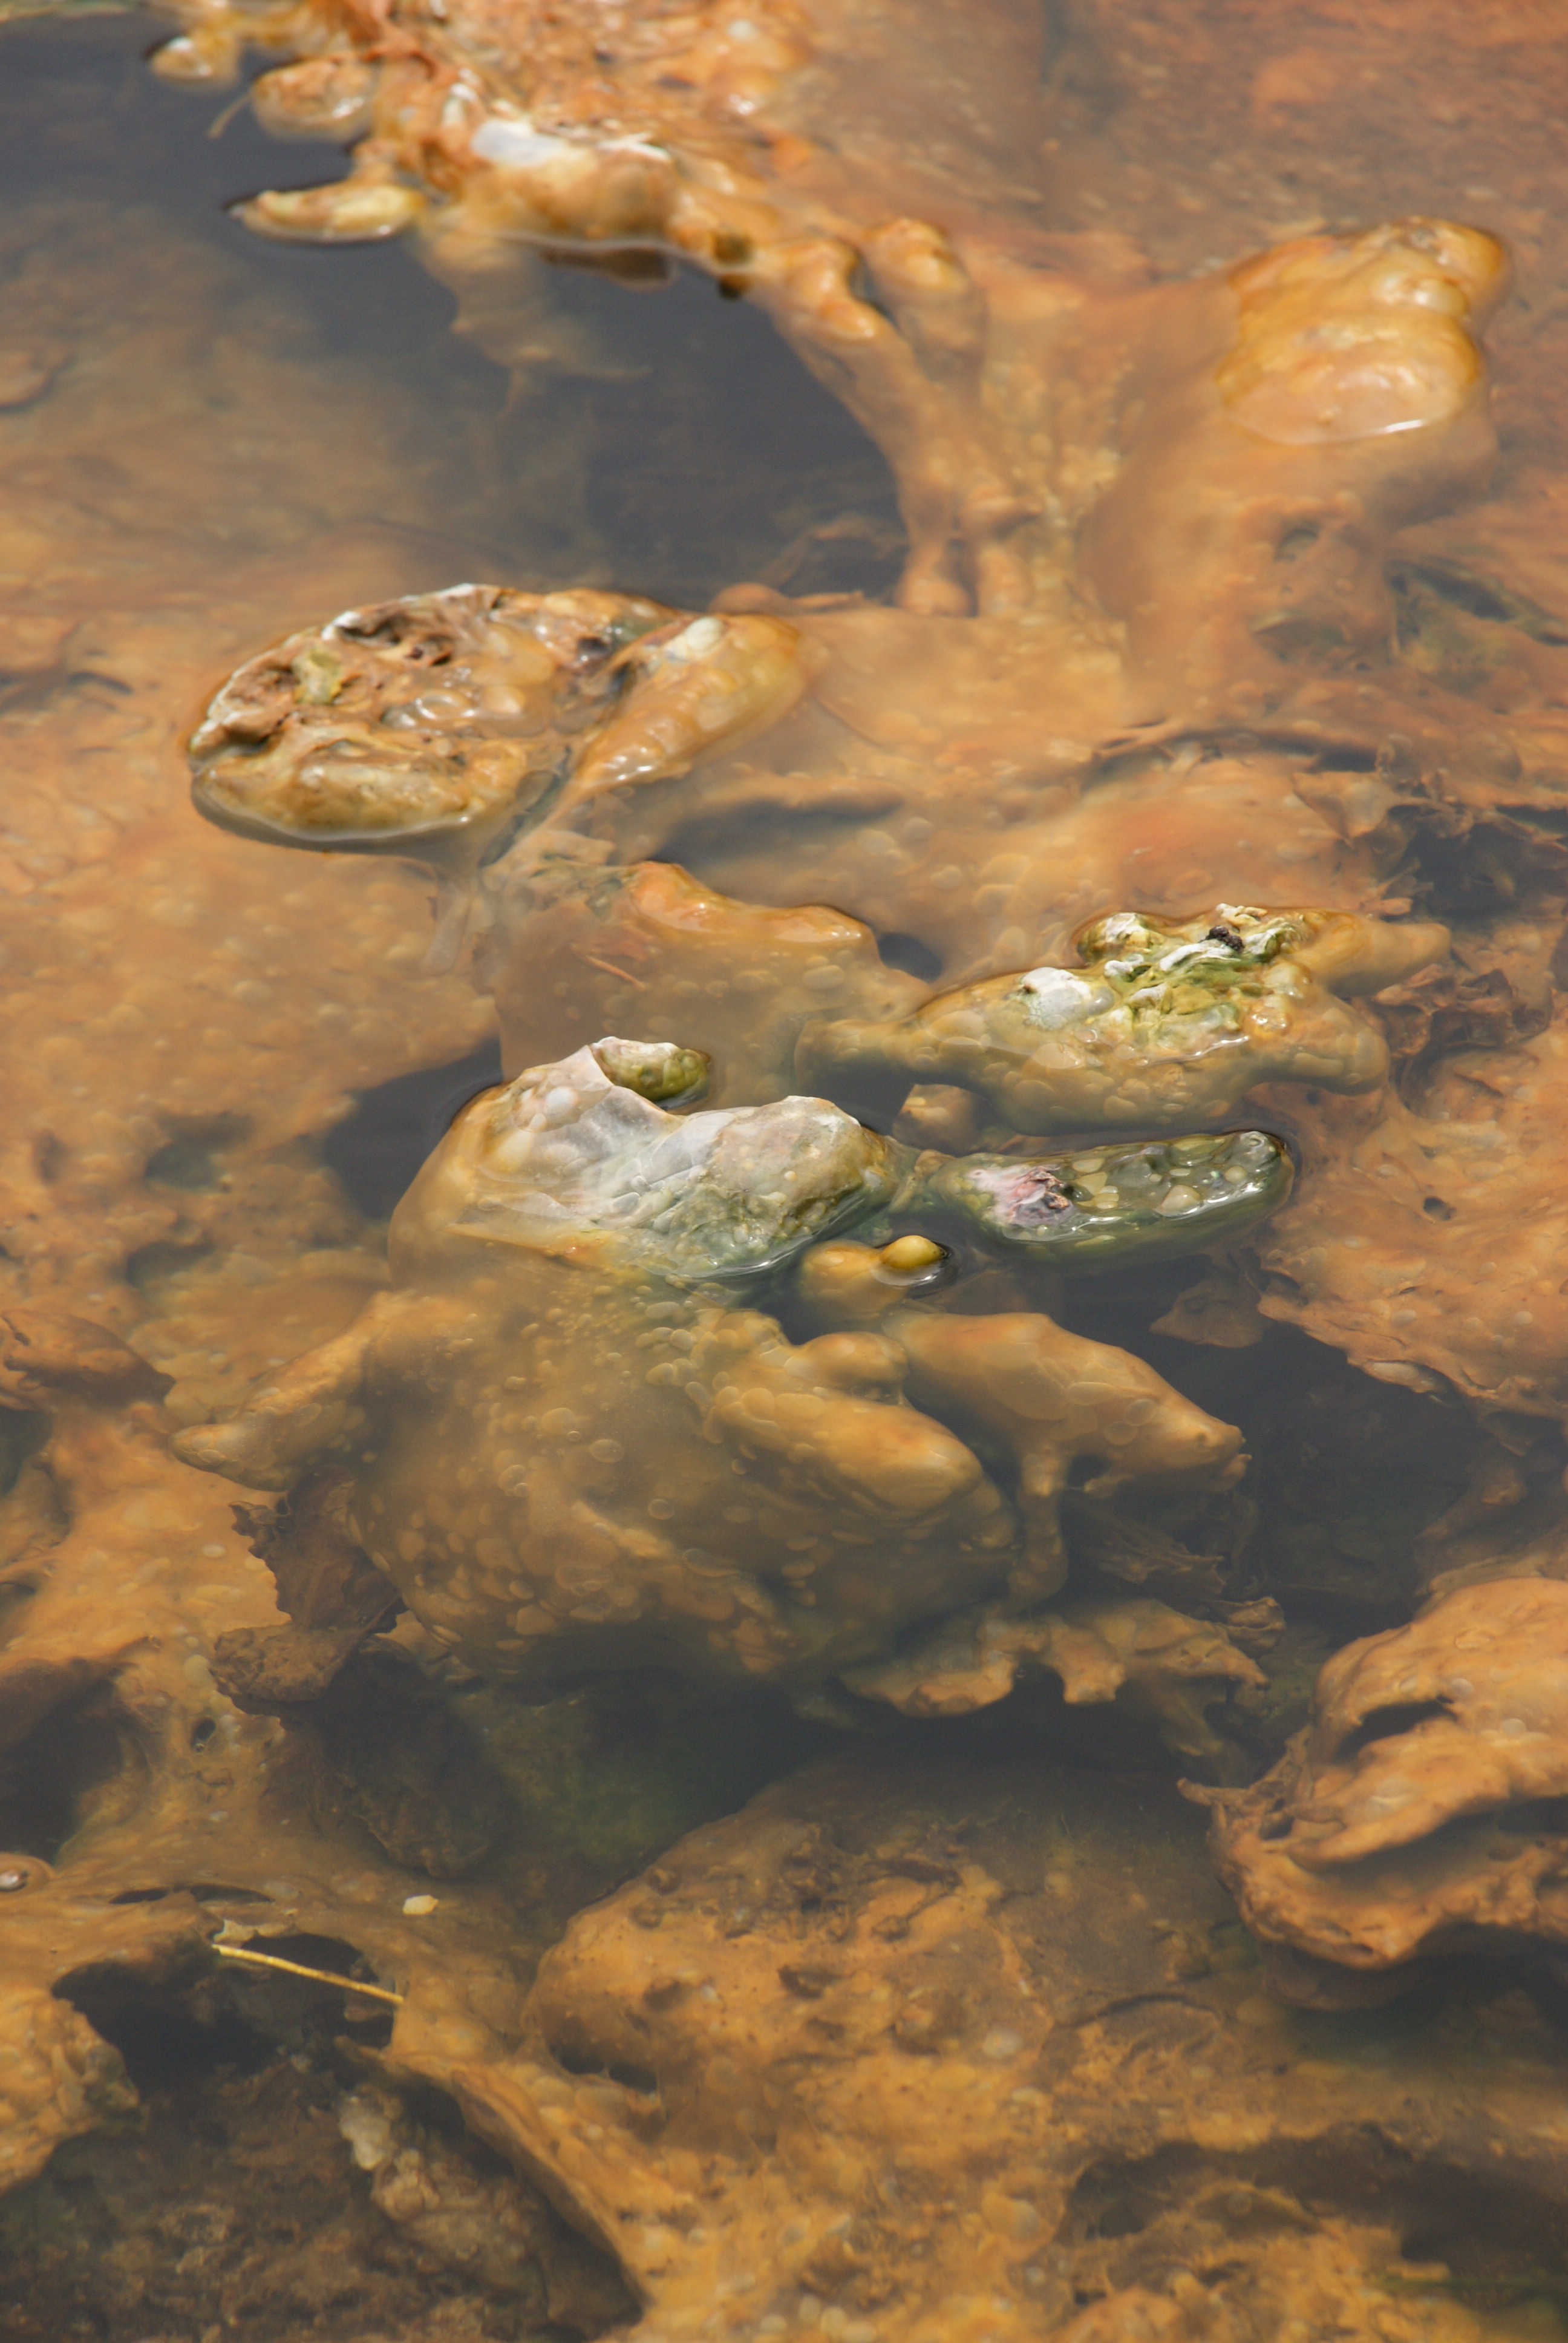
landscape, sea, water, nature, rock, ground, steam, texture, reflection, natural, volcano, soil, amphibian, heat, science, geology, geothermal, hot, multicolored, smell, gas, minerals, crystal, hot spring, dangerous, volcanic, thermal, mineral, sulphur, sulfur, crystals, boil, boiling, solfatare, bad smell, sulfate, sulphate, sulphat, stinking, geothermal field